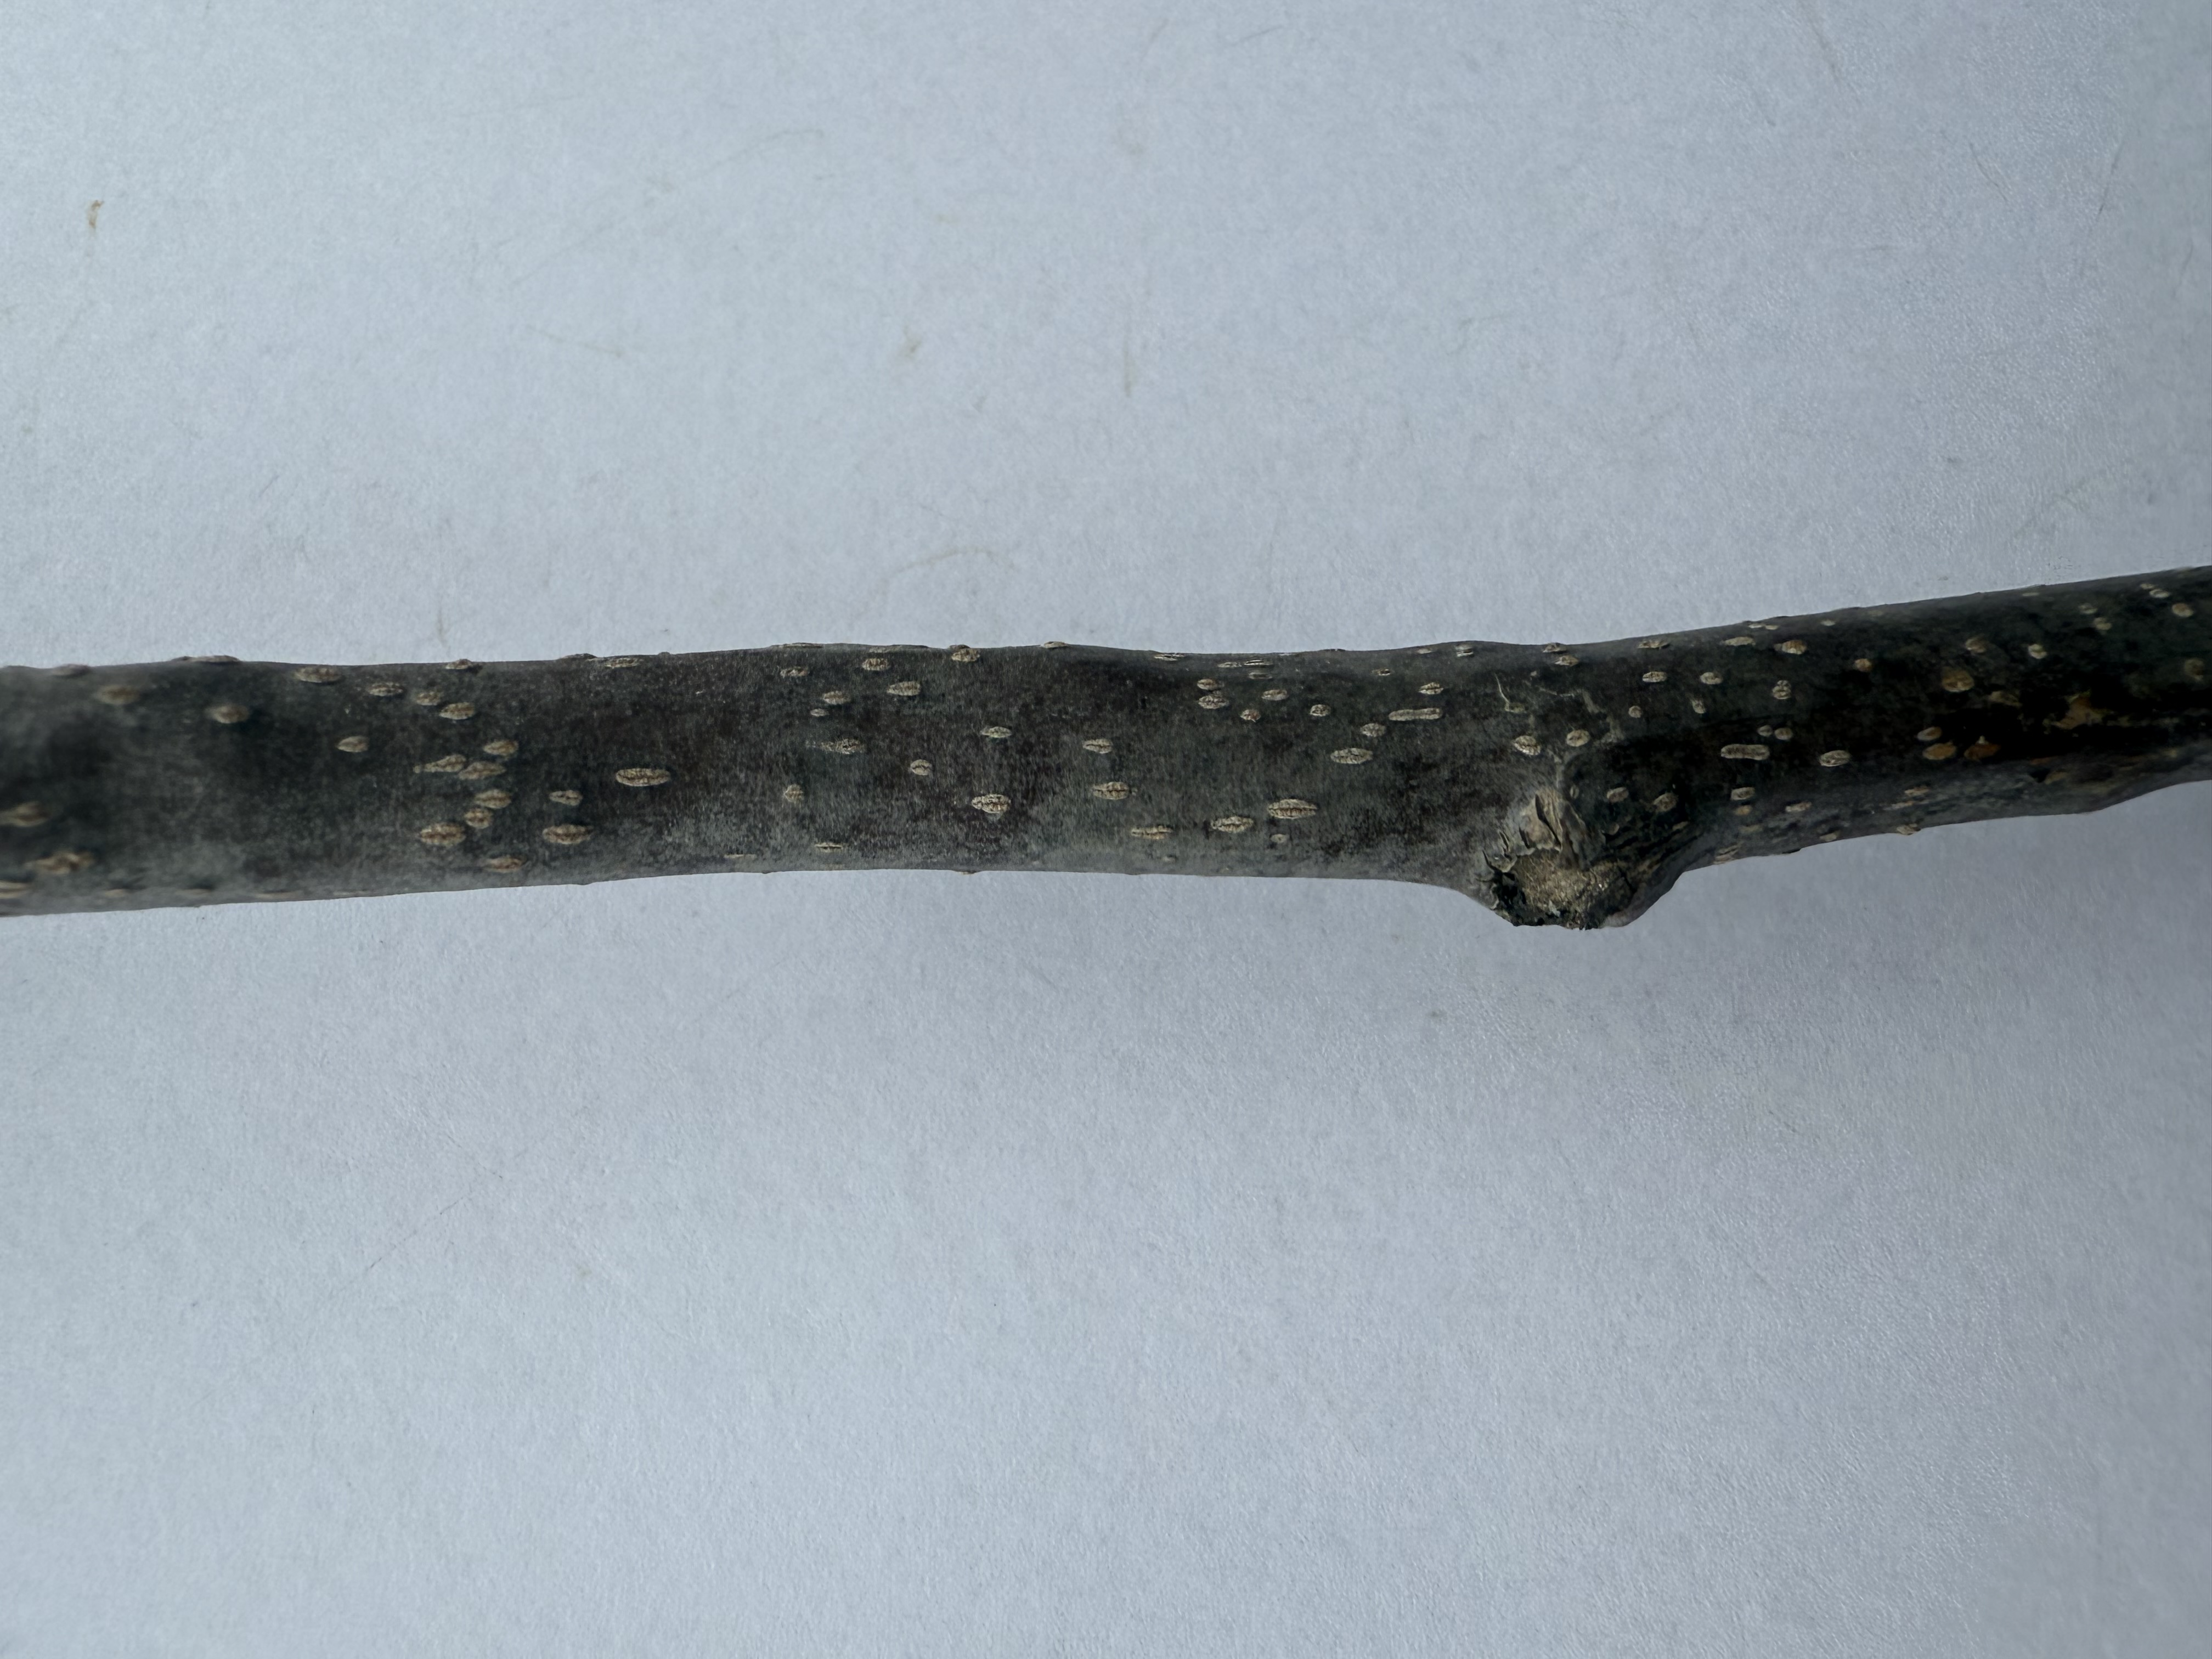
Variety: Nashi Pear